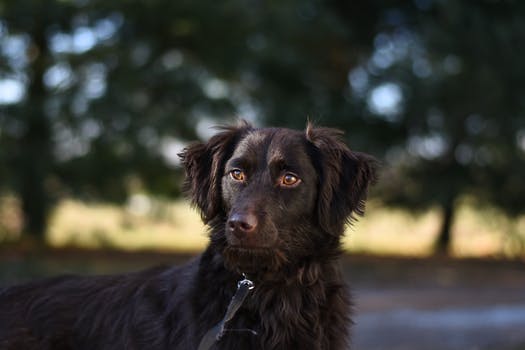
Label: No Watermark